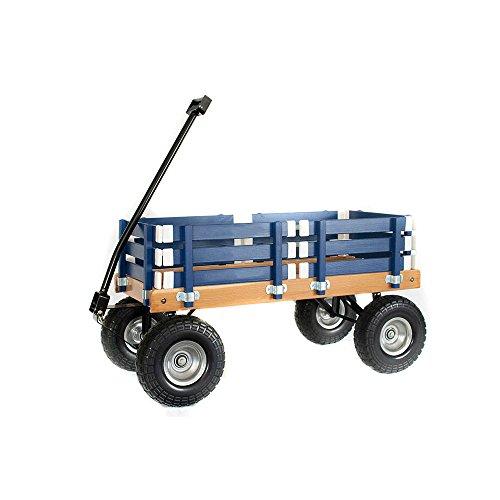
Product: Berlin F410 Amish-Made Sport Ride-On Wagon, Navy
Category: Toys & Games | Tricycles, Scooters & Wagons | Pull-Along Wagons
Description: Non-toxic paint; easy assembly; made in USA.
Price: $191.46
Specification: ProductDimensions:36x17.2x20inches|ItemWeight:38.6pounds|ShippingWeight:38.6pounds(Viewshippingratesandpolicies)|DomesticShipping:ItemcanbeshippedwithinU.S.|InternationalShipping:ThisitemcanbeshippedtoselectcountriesoutsideoftheU.S.LearnMore|ASIN:B00TF7ZG4Y|Itemmodelnumber:74-875|Manufacturerrecommendedage:8yearsandup